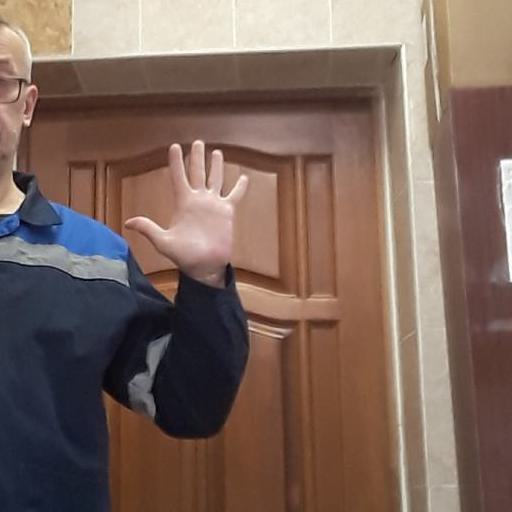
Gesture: palm